Citipes

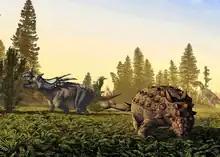
An artistic rendition of a "Euoplocephalus" (right) and a "Styracosaurus" (left) in their natural environment with other dinosaurs visible in the background

The Dinosaur Park Formation preserves one of the most diverse non-avian dinosaur assemblages known in the fossil record. At least six species of hadrosaurids including the well-known "Parasaurolophus" and "Corythosaurus", are known from various layers in addition to eight or more species of ceratopsids in such well-known genera as "Styracosaurus", "Chasmosaurus", and "Centrosaurus". Ankylosaurs are also abundant, being represented by both nodosaurids, such as "Edmontonia", and ankylosaurids, such as "Euoplocephalus".